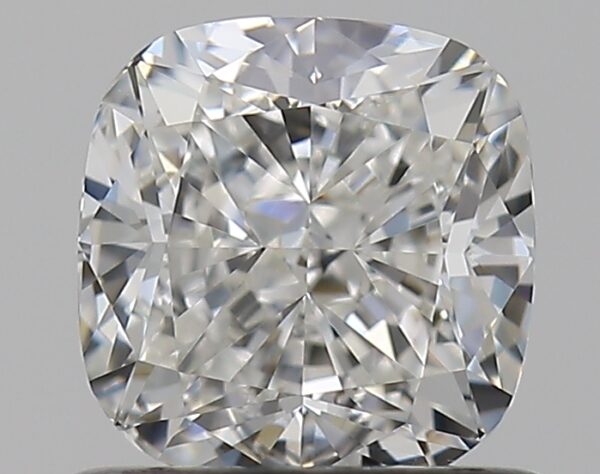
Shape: cushion
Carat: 0.8
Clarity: VVS2
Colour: H
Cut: EX
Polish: EX
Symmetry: EX
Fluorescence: N
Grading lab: GIA
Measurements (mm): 5.28 x 5.15 x 3.44